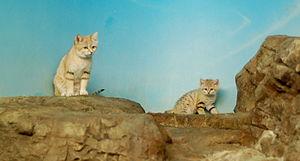
Chat des sables et son petit au zoo de Cincinnati.